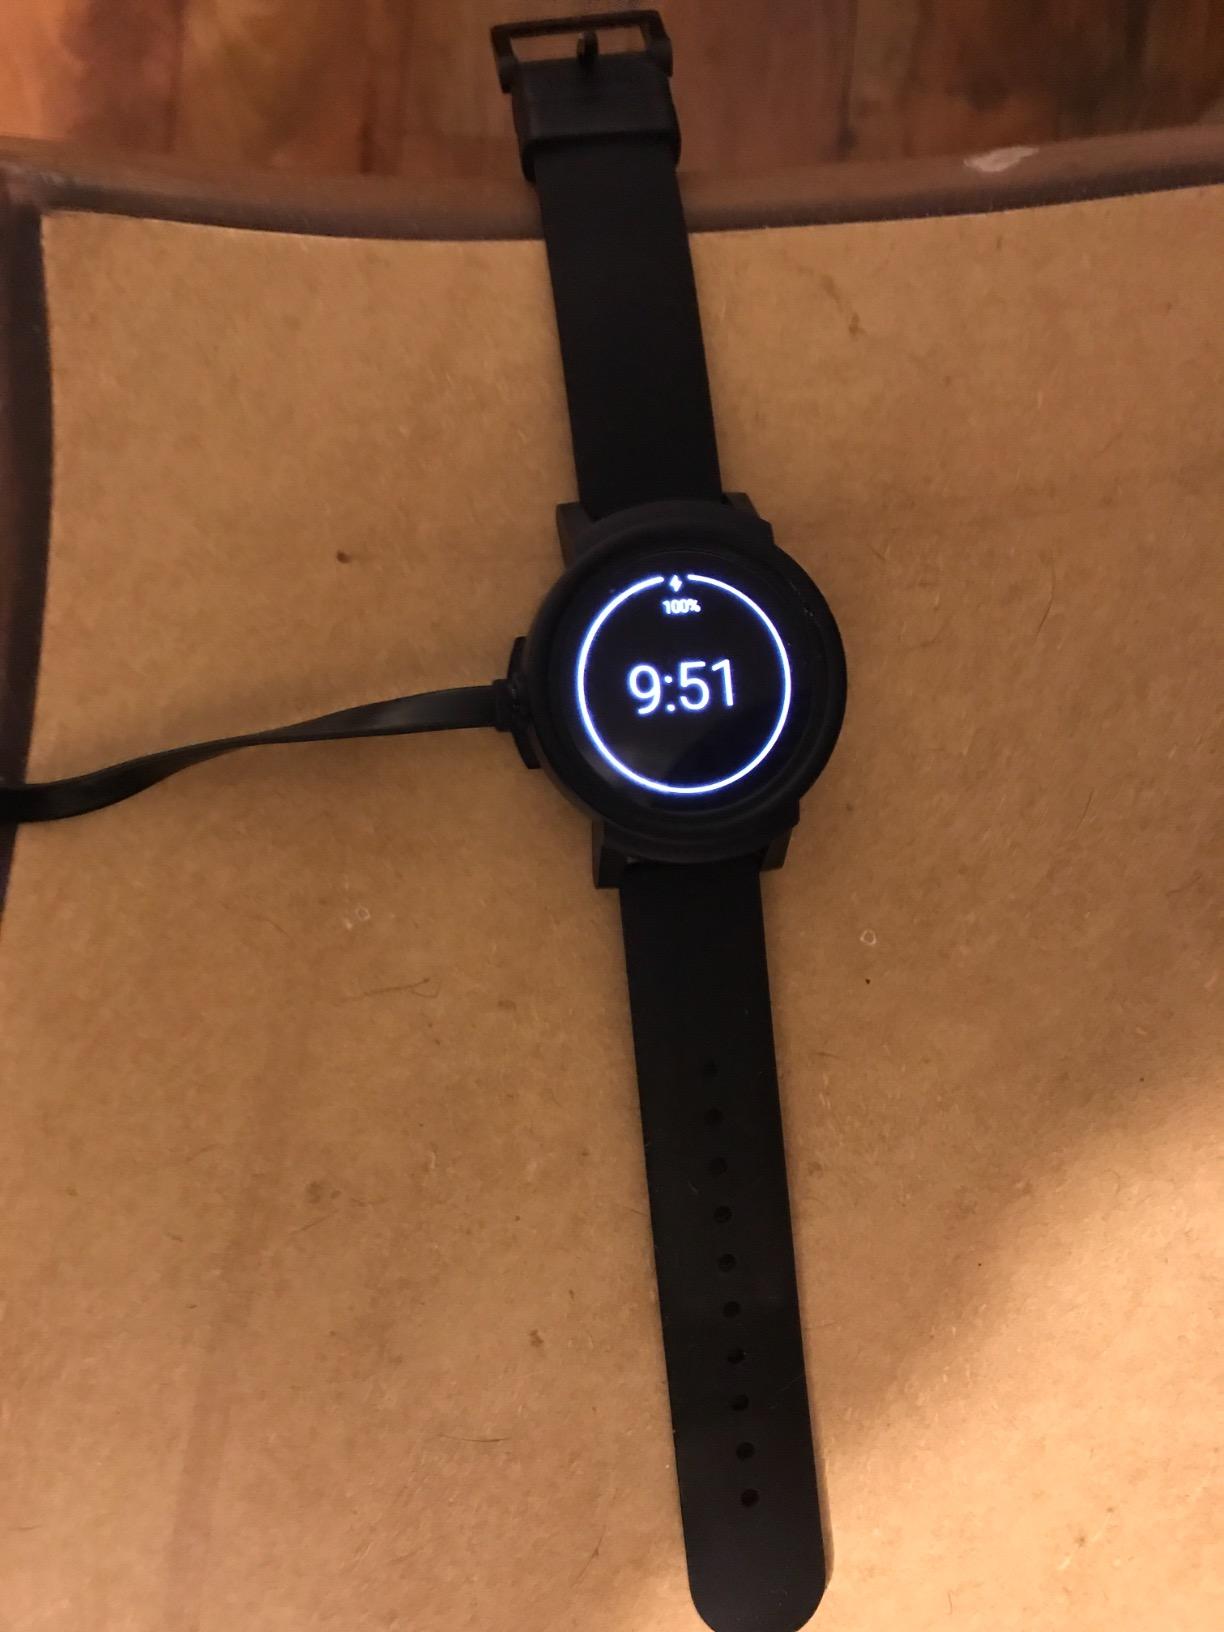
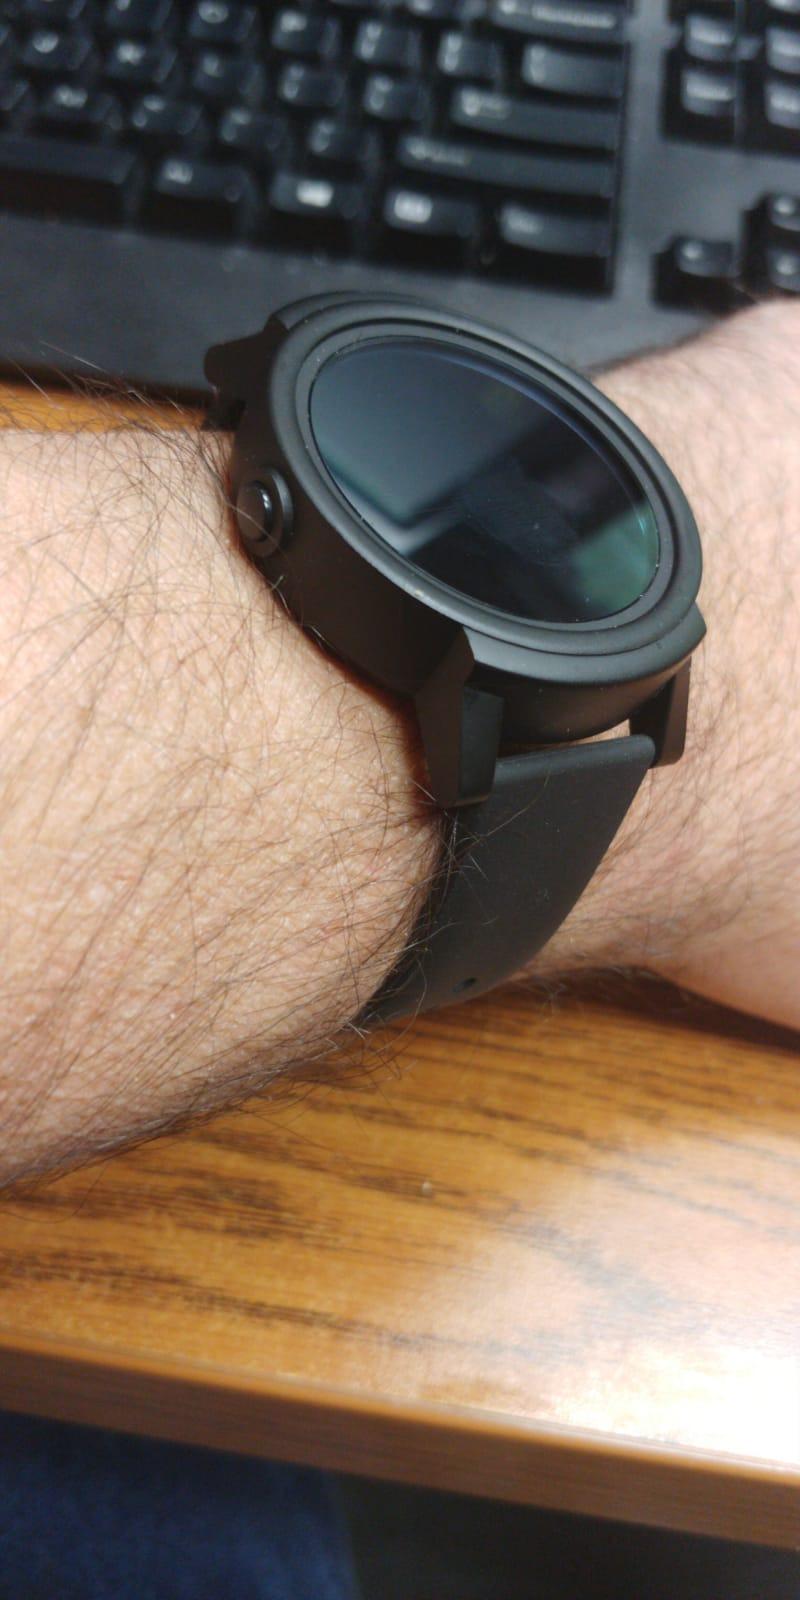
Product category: smartwatch
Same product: yes